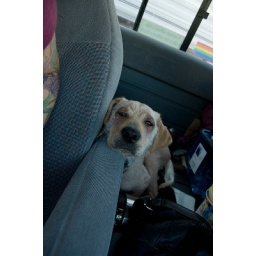
Perhaps we should buy the dog a GameBoy. Or install a TV in the back of the seats.